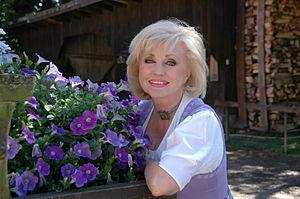
Margot Hellwig, née Fischer, épouse Lindermayr est une chanteuse allemande. Avec sa mère Maria Hellwig, elle formait le duo Maria et Margot Hellwig.